Doug Graham (Winners & Losers)

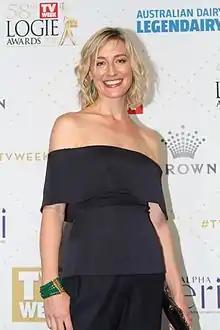
Sibylla Budd ("pictured") played Doug's third love interest and eventual wife Carla Hughes.

Following the character's abortion Doug is devastated because he wanted to marry and have children with Sophie. But Vallejo told a News.com.au writer that "it (abortion) is a completely valid choice (for Sophie). It would be ridiculous for her to have a child to Doug at this point in her life." Wren said it was tough to play. He said that in one scene viewers see "Doug's entire future just collapse in front on him." The show explored a different side to the character when his relationship with Sophie fails. She leaves to work in Kenya. Doug causes trouble with Bec, drinks excessive alcohol and gets banned from driving his motorcycle following his drink driving charge. Siobhan Duck of the "Herald Sun" reported that the character had "hit rock bottom". The break-up was Wren's favourite Doug story from his entire tenure. It was "messy and horrible and hard" proving a challenge for him to act it out.